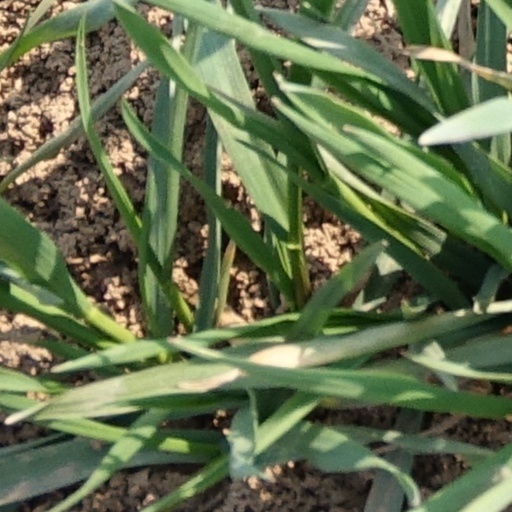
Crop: wheat